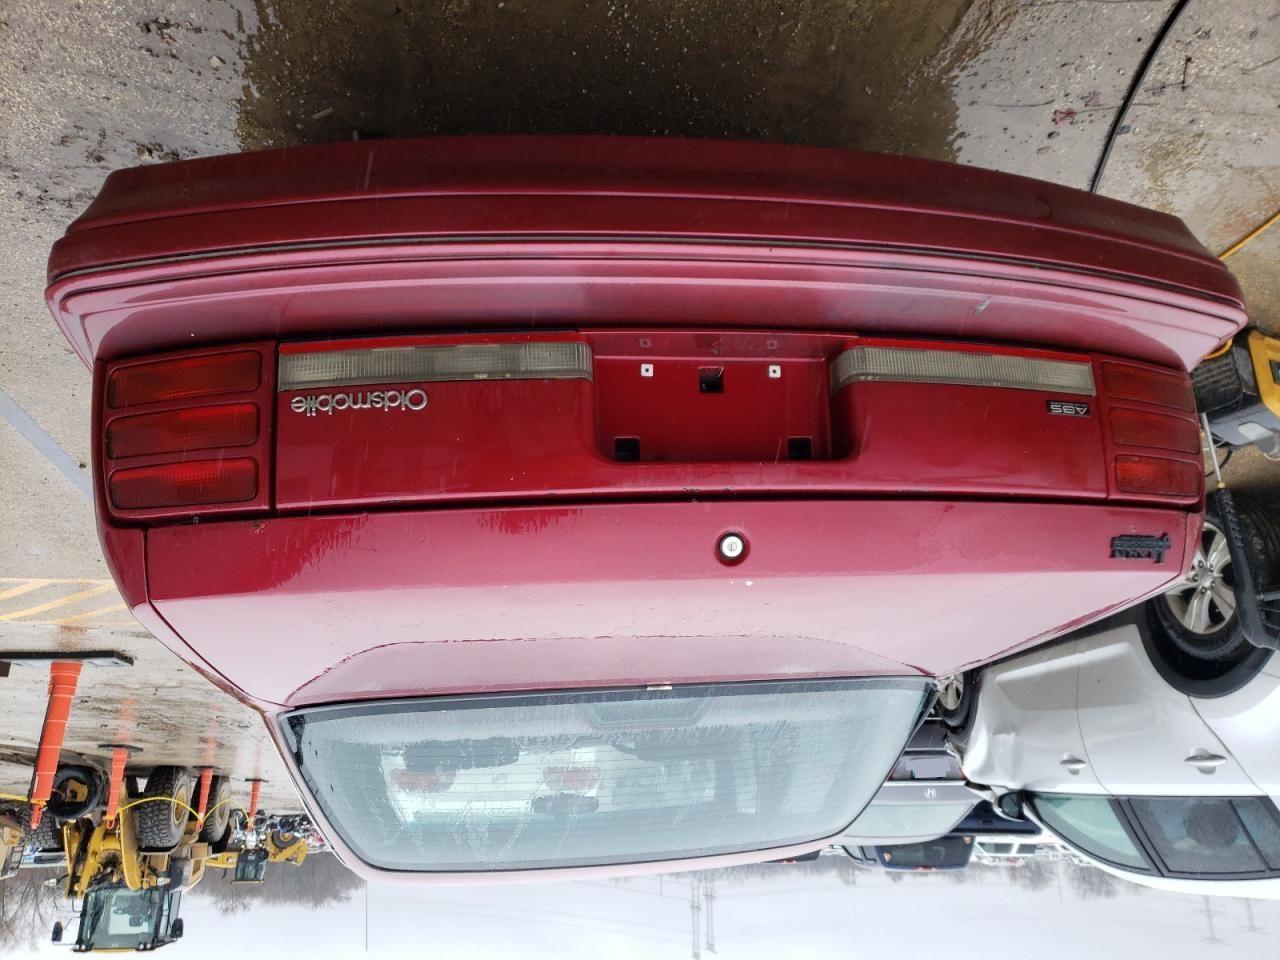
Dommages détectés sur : plaque d'immatriculation arrière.
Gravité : mineur